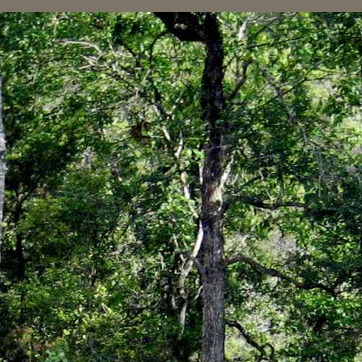
Material: foliage